Culture of Somalia

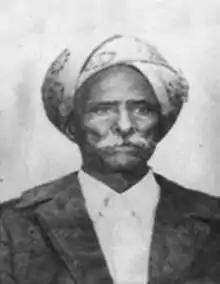
Sheikh Ali Ayanle Samatar, a prominent Somali Islamic scholar.

Although Pew Research Center has not conducted a survey in Somalia, its Somali-majority northwestern neighbour Djibouti reported a creed breakdown of Muslims which was reported as 77% adhering to Sunnism, 8% as non-denominational Muslim, 2% as Shia, thirteen percent refusing to answer, and a further report inclusive of Somali Region stipulating 2% adherence to a minority sect (e.g. Ibadism, Quranism etc.). Somali Sunnis primarily belong to Shafi`i school of Islamic jurisprudence, or are adherents to the Salafi creed. Sufism, the mystical dimension of Islam, is also well-established, with many local "jama'a" ("zawiya") or congregations of the various "tariiqa" or Sufi orders. The constitution of Somalia likewise defines Islam as the religion of the Somali Republic, and Islamic Sharia as the basic source for national legislation.